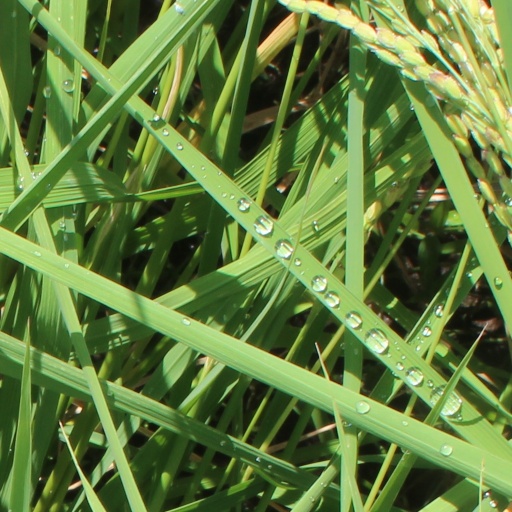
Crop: rice